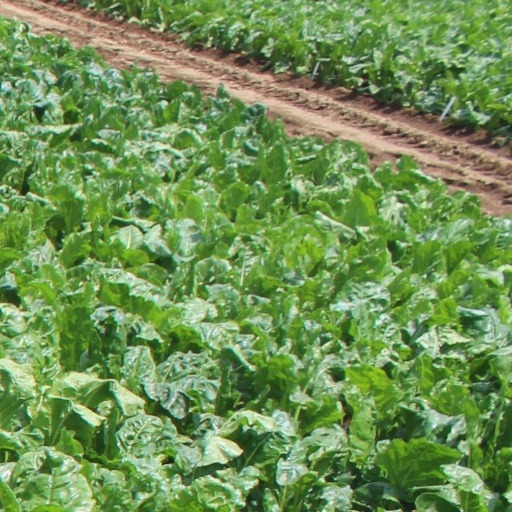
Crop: sugar beet